Frances E. L. Preston

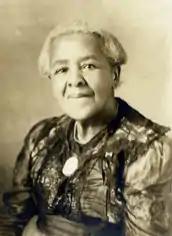

Frances E. L. Preston (1844–1929) was an American organizer and lecturer for the National Women’s Christian Temperance Union. She served as President of Michigan Federation of Colored Women’s Clubs in the early 20th century.